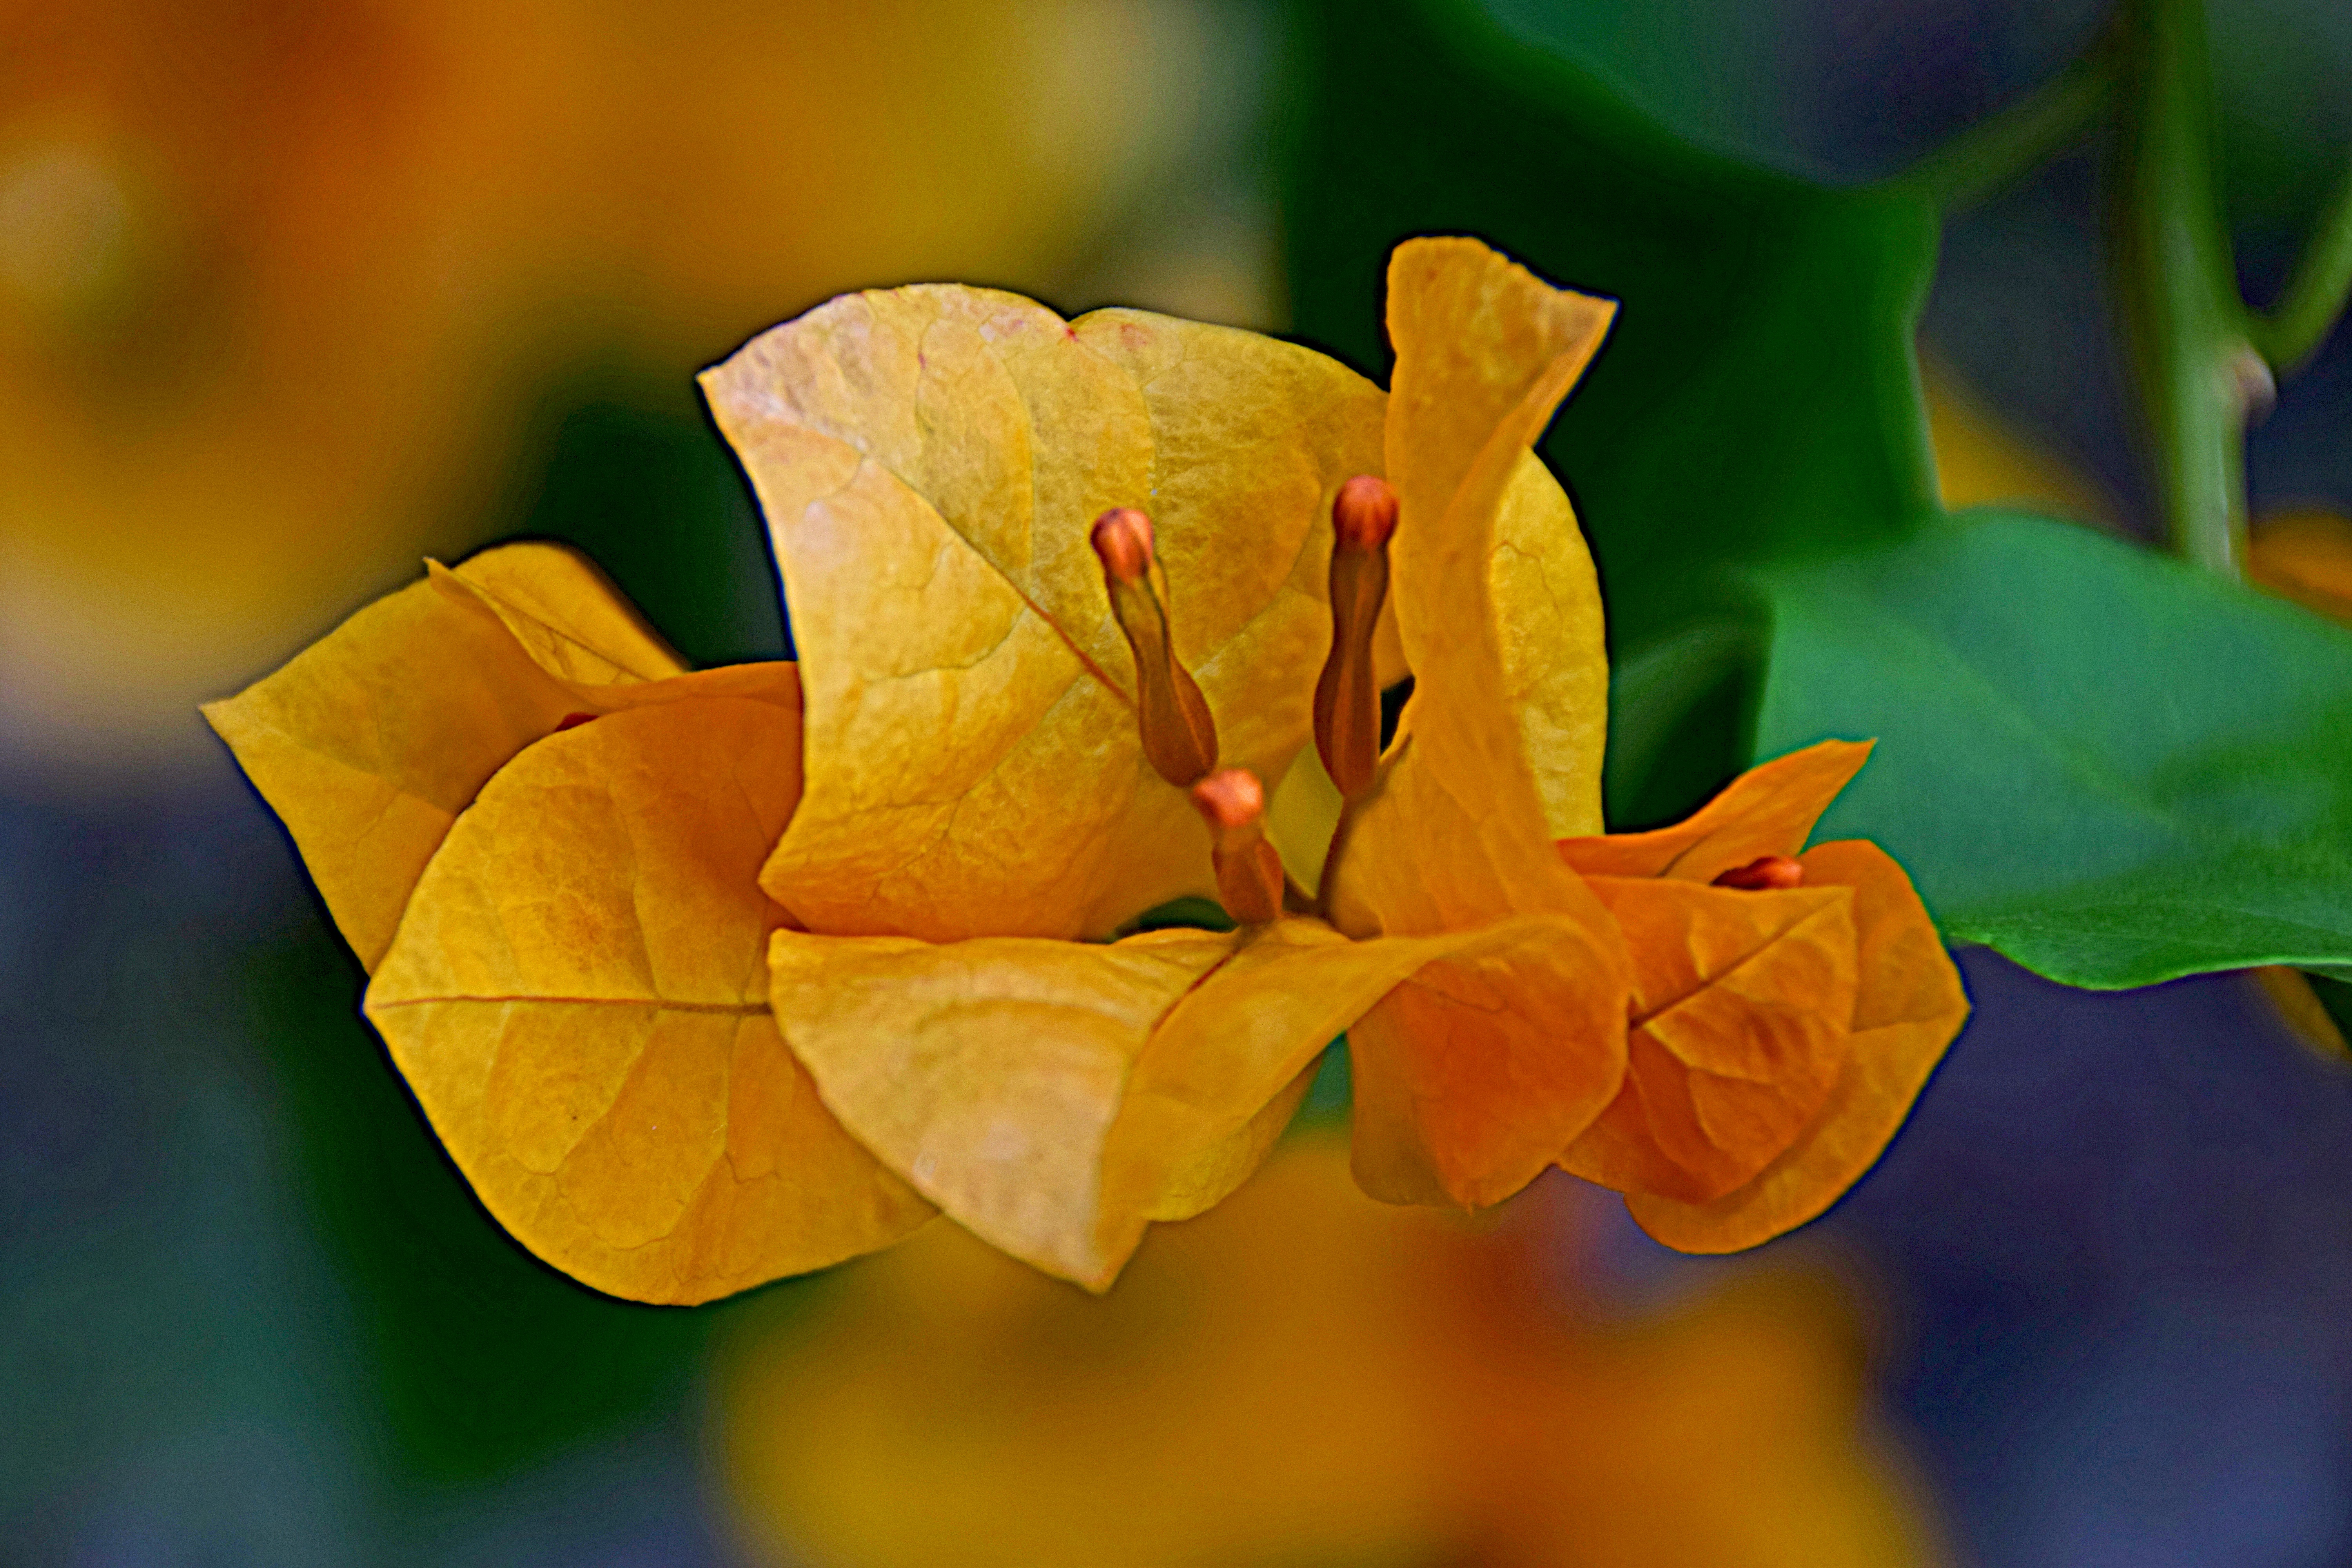
leaf, flower, plant, petal, tree, twig, terrestrial plant, flowering plant, deciduous, wood, shrub, annual plant, plant stem, wildflower, art, Pedicel, macro photography, four o clock family, herbaceous plant